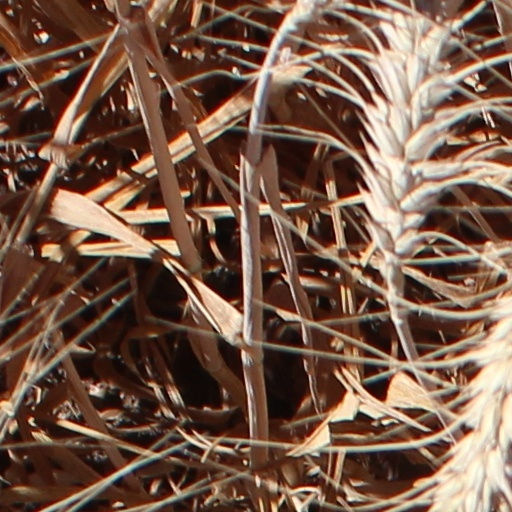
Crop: wheat